Orlando Utilities Commission

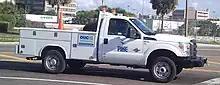
A Ford F-350 Super Duty from Pike Electric Corporation, a contractor for the OUC.

The Orlando Utilities Commission (OUC: "The "Reliable" One") is a municipally owned public utility providing water and electric service to the citizens of Orlando, Florida and portions of adjacent unincorporated areas of Orange County, as well as St. Cloud, Florida, in Osceola County.